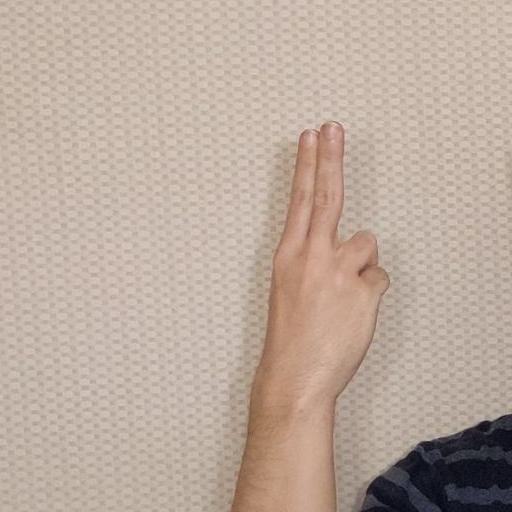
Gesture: two_up_inverted